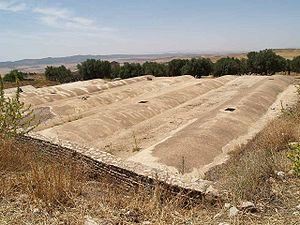
Dougga
Dougga ou Thugga est un site archéologique situé dans la délégation de Téboursouk au Nord-Ouest de la Tunisie.